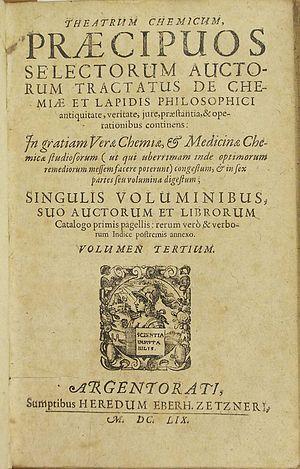
Le Theatrum chemicum, est le plus important et le plus célèbre recueil de traités alchimiques de la Renaissance. Écrit en latin, la langue savante européenne de l'époque, et publié pour la première fois en trois volumes en 1602 par l'éditeur et imprimeur strasbourgeois Lazare Zetzner, il atteint six volumes et rassemble plus de deux cents traités dans la dernière édition de 1659-1661.